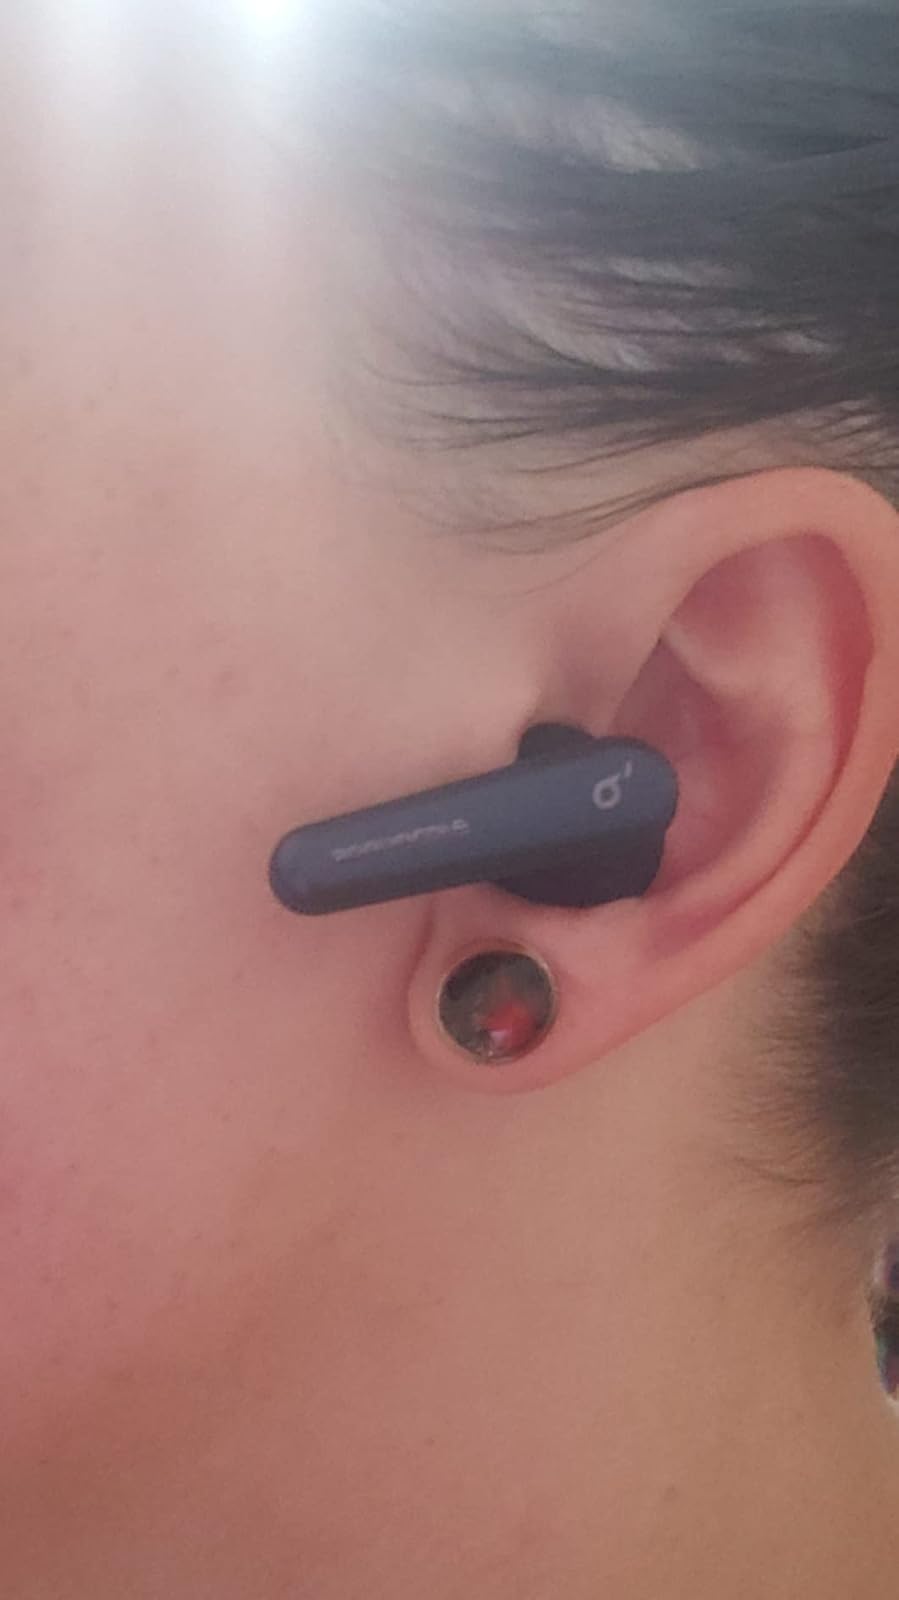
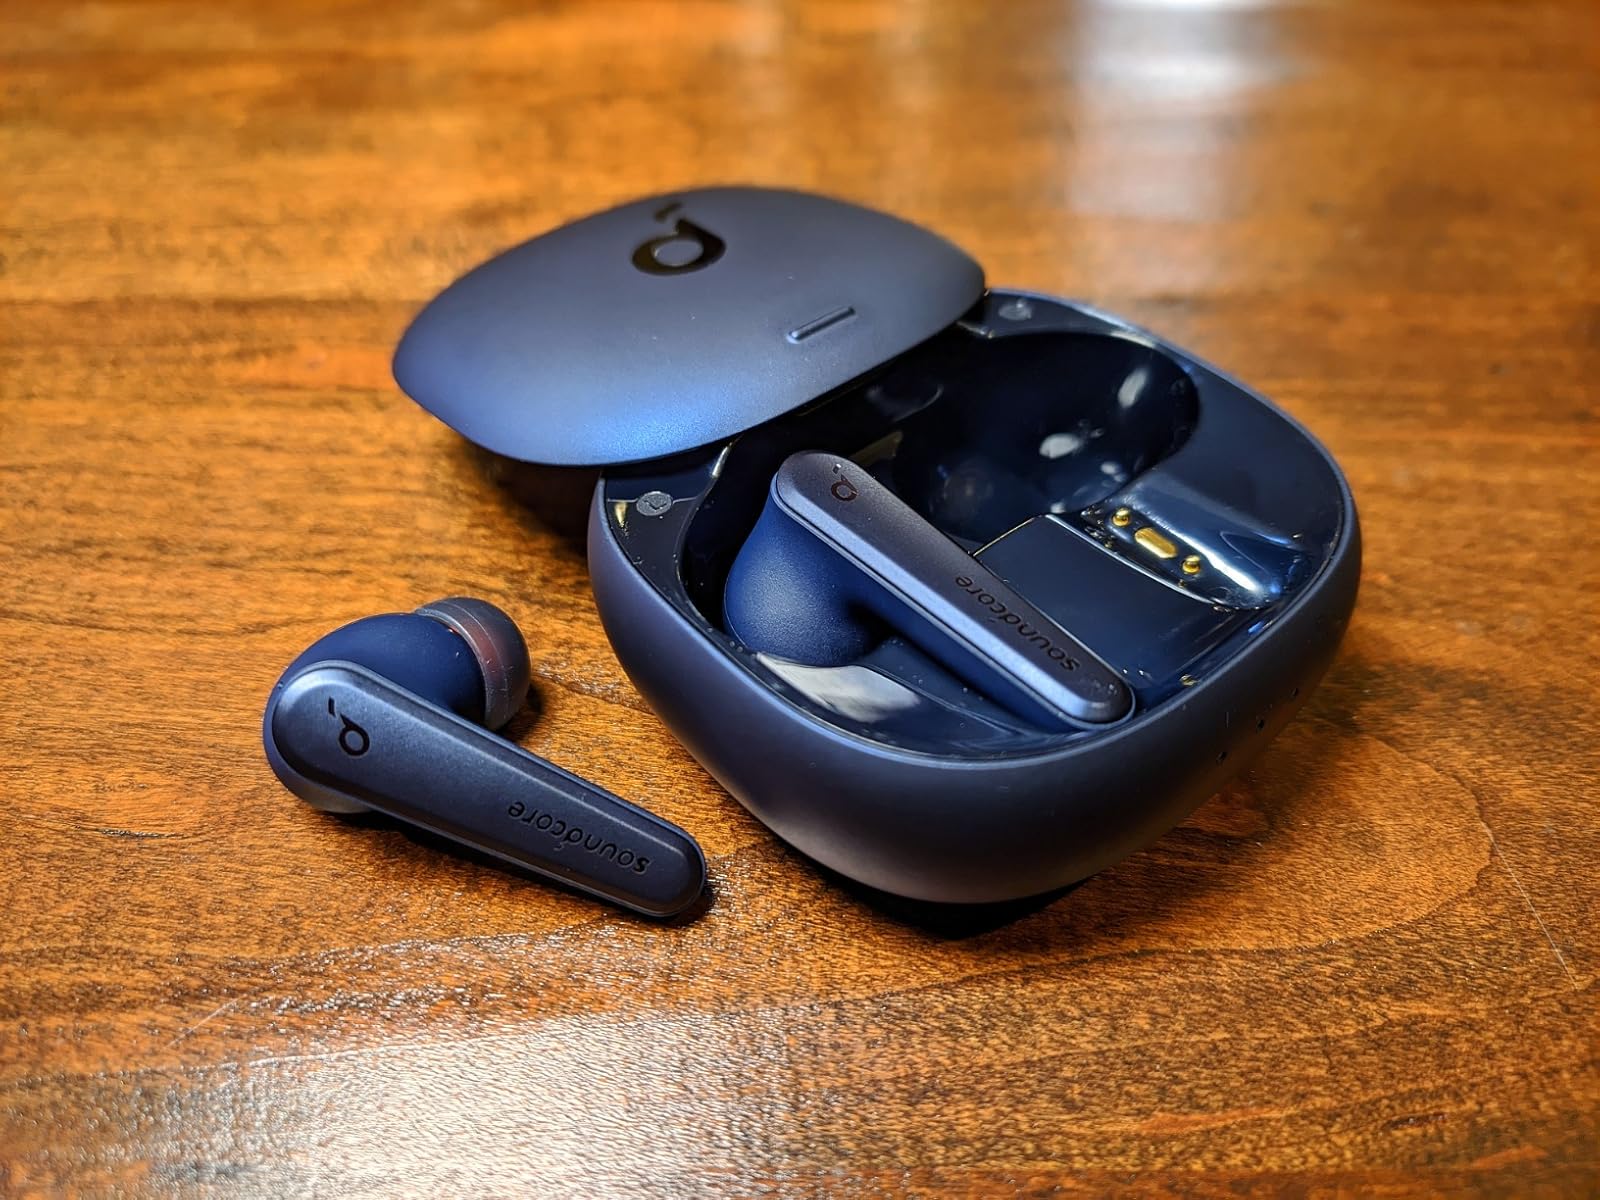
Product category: earbuds
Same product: yes